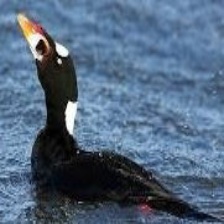
Species: SURF SCOTER
Scientific name: MELANITTA PERSPICILLATA
ImageNet parent category: drake